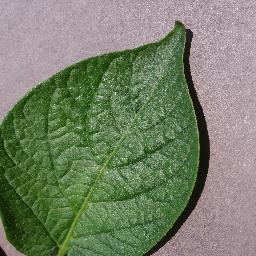
Etiqueta: Sana